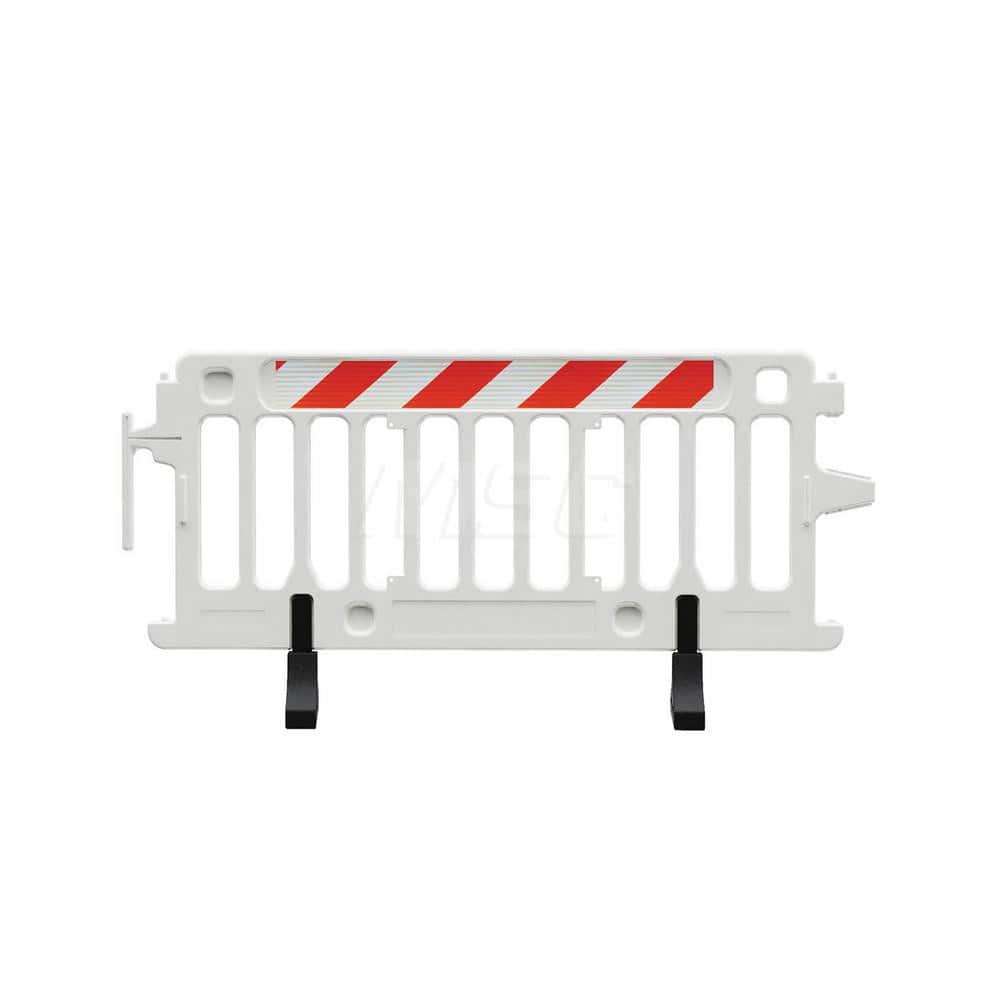
Folding Gates & Barricades; Type: Crowd Control Parade Barricade; Height (Inch): 39.5; Max Width (Inch): 21; Material: Plastic; Color: White; Additional Information: Comes with Recycled Rubber Feet; Reflective: High Intensity Prismatic Grade Striped Sheet
Item #: 26059345 Brand: Plasticade Model #: 2004-W-HIPR Product Specifications Type Crowd Control Parade Barricade Height (Inch) 39.5 Max Width (Inch) 21 Material Plastic Color White Additional Information Comes with Recycled Rubber Feet; Reflective: High Intensity Prismatic Grade Striped Sheeting; Sub-Brand: Crowdcade?; Reflective Strip Direction: Right Strip; Connected Length: 6 ft; Sign Size: 24 in W x 10 in H; Sheeting Area: 5.5 in x 51 in; Weight: 32 lb
Brand: Plasticade
Category: Hardware > Fencing & Barriers > Safety & Crowd Control Barriers > Articulating Panels